Doug Chappel

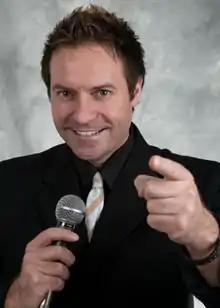
Doug Chappel

Doug Chappel is an Australian comedian who grew up in the working class suburbs of Footscray and Sunshine in Melbourne's Western Suburbs. Chappel is also known for his work in the community with homeless youth and troubled teenagers. Once homeless himself and growing up with a "rough crowd", Chappel draws on his experiences from his past and applies it to his comedy.